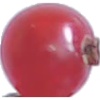
Label: redcurrant